Axel W. Persson

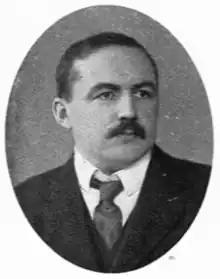
Axel Waldemar Persson. 1938

Axel Waldemar Persson (1 June 1888 – 7 May 1951) was a Swedish archaeologist.